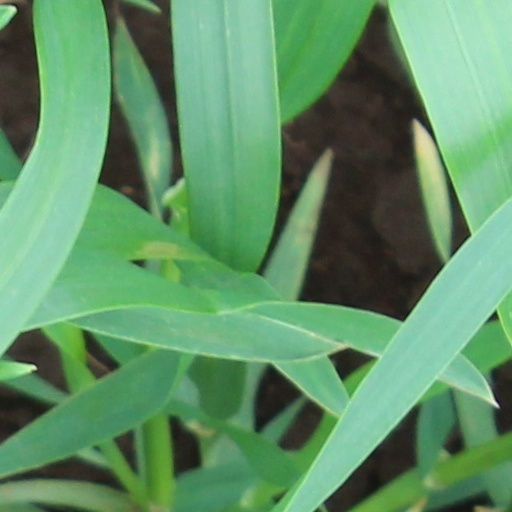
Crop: wheat